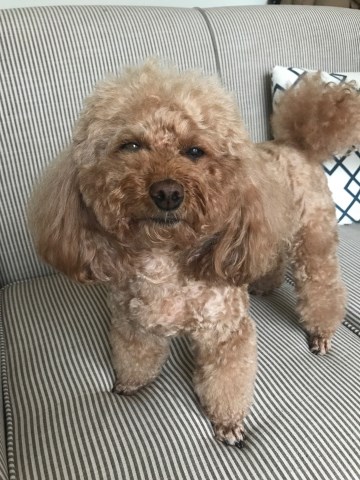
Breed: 2925-n000114-toy_poodle